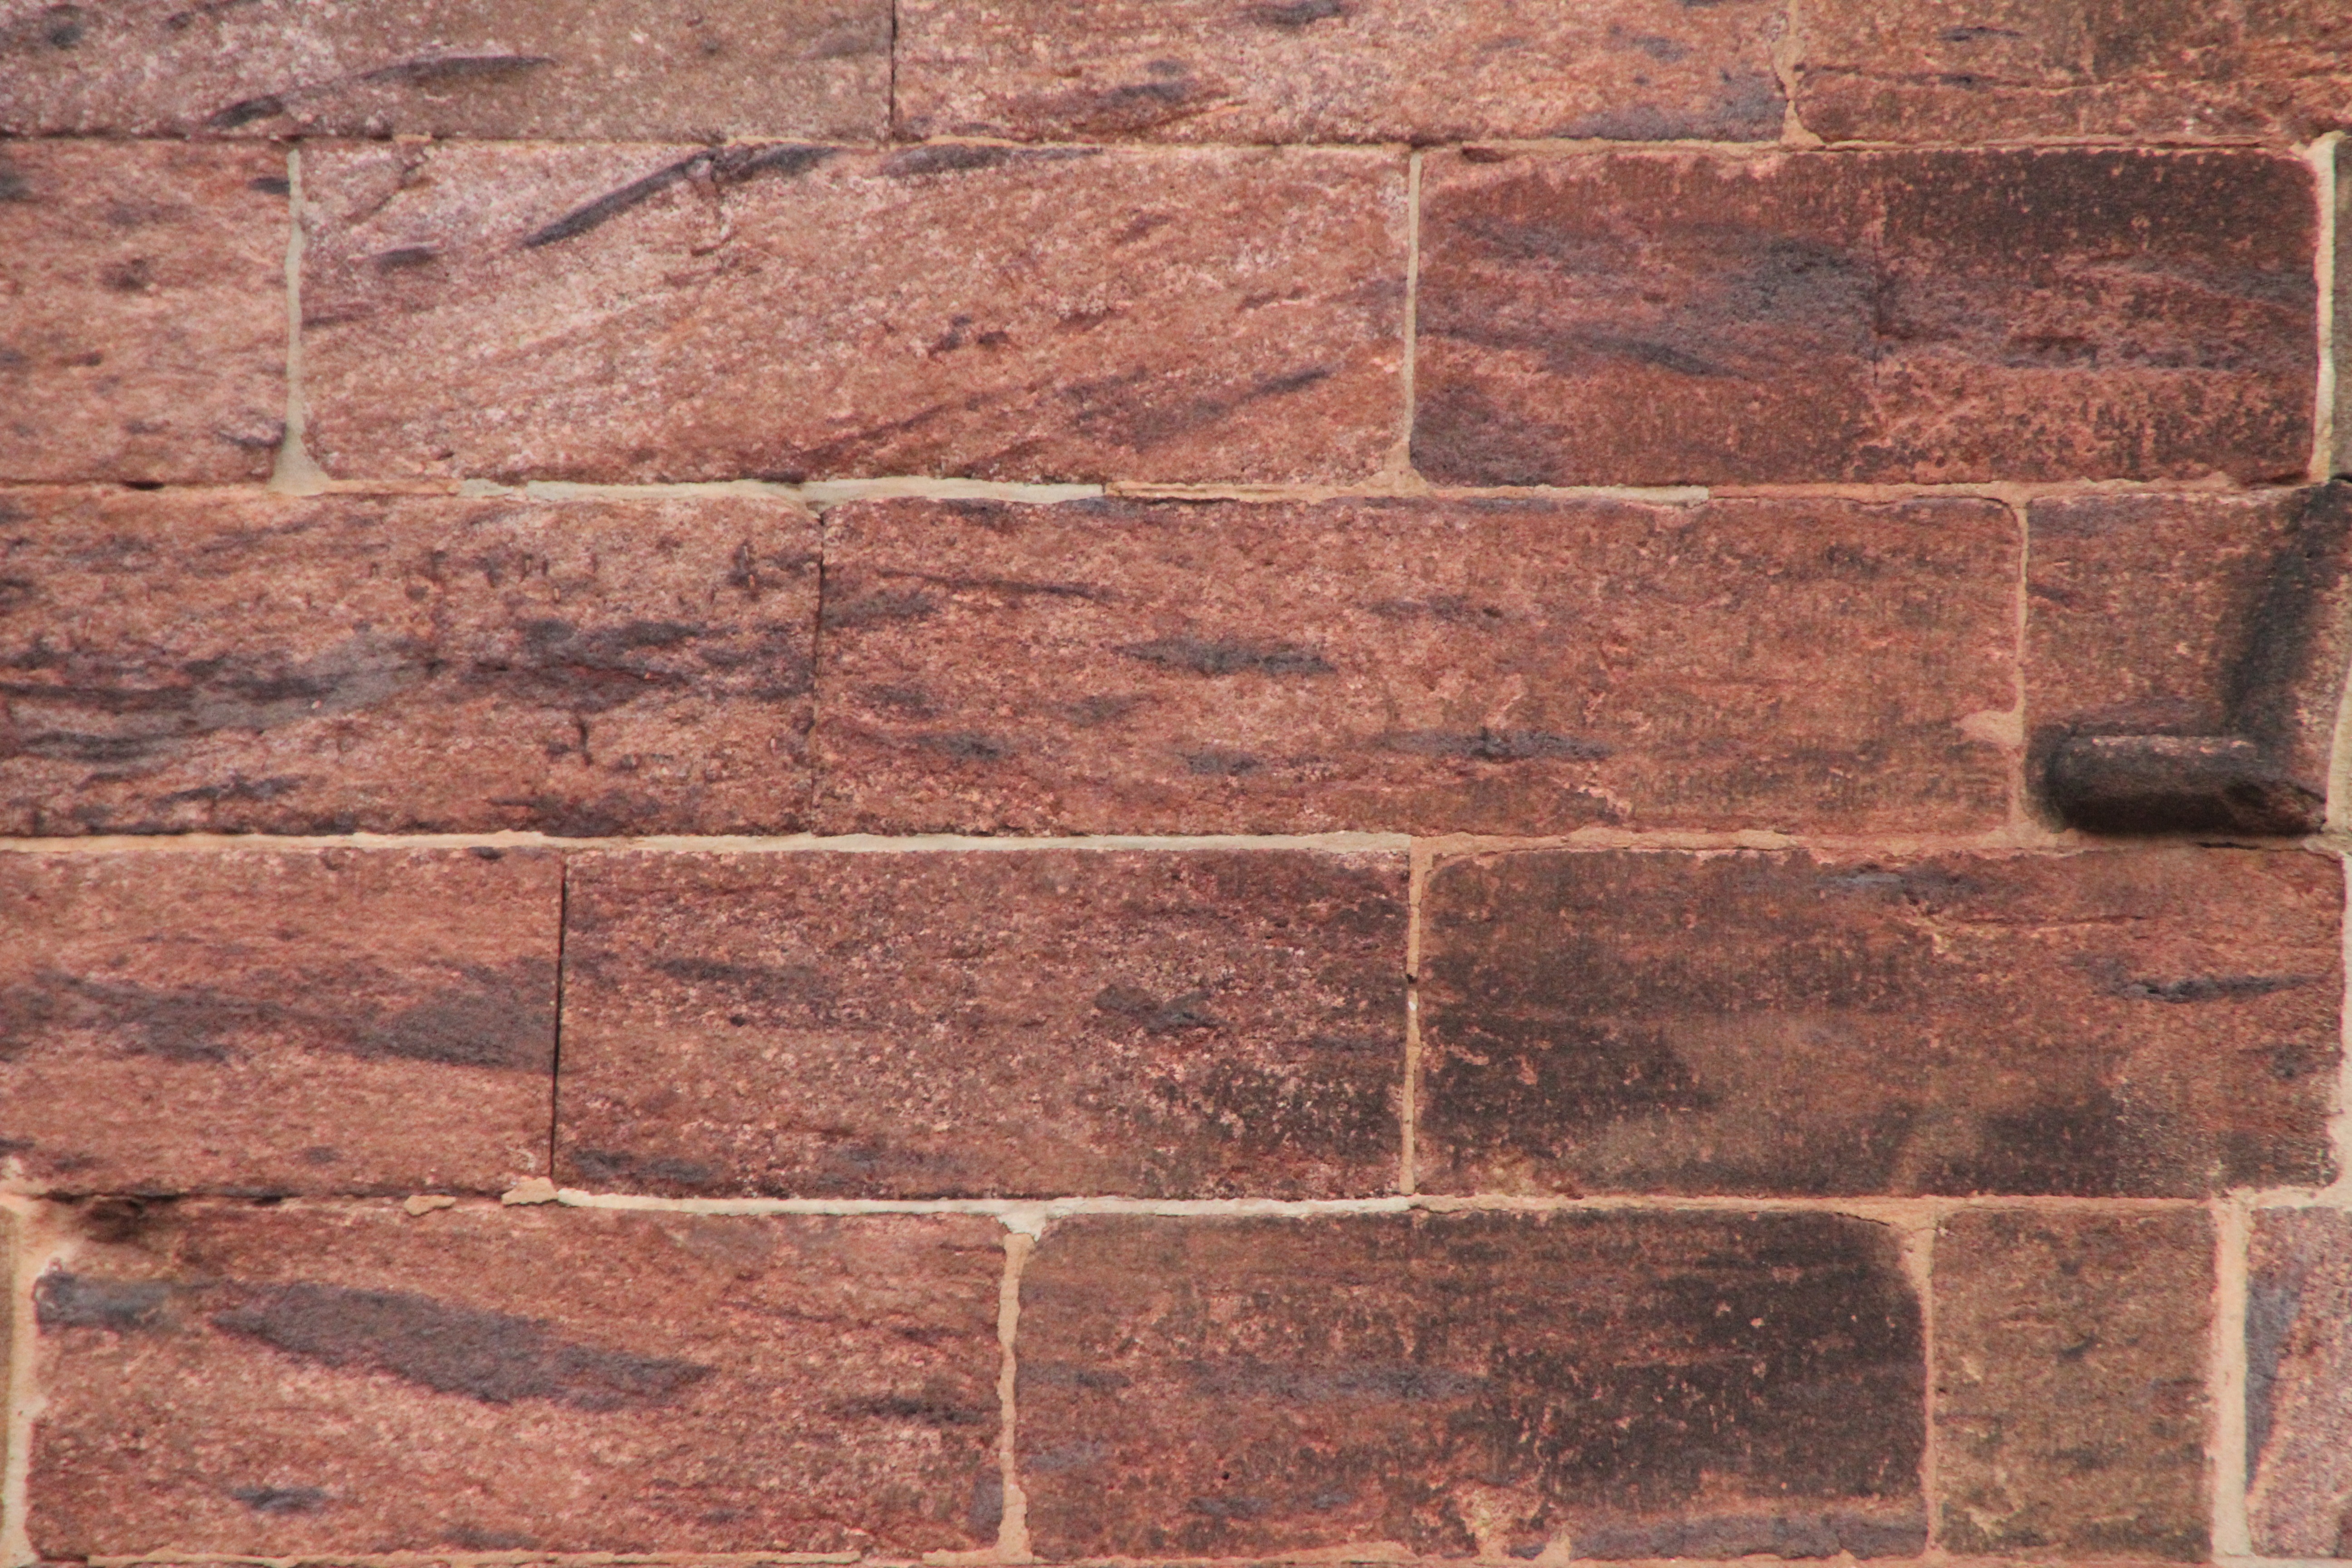
wood, floor, wall, stone wall, brick, material, stones, background, hardwood, brickwork, masonry, flooring